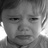
Emotion: sad